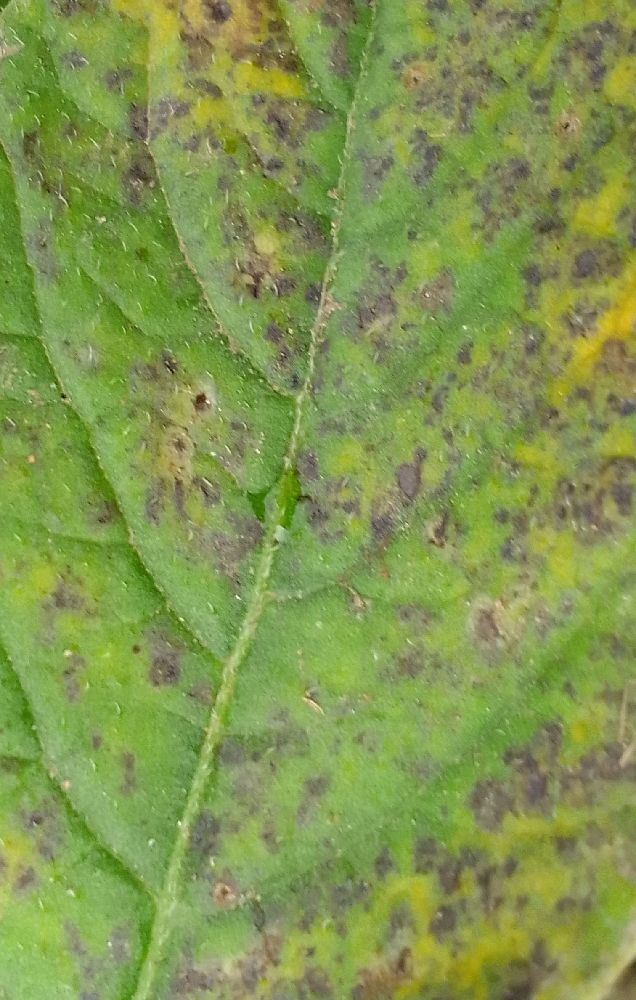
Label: Early blight